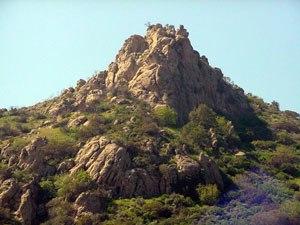
Le Parc d'État d'El Escorpion est une réserve naturelle située dans l'État de Californie, à l’ouest des États-Unis. Il se trouve dans le secteur de West Hills dans la vallée de San Fernando, près de Los Angeles. Son point culminant est Castle Peak.
West Hills est un quartier de Los Angeles, situé dans l'État de Californie.